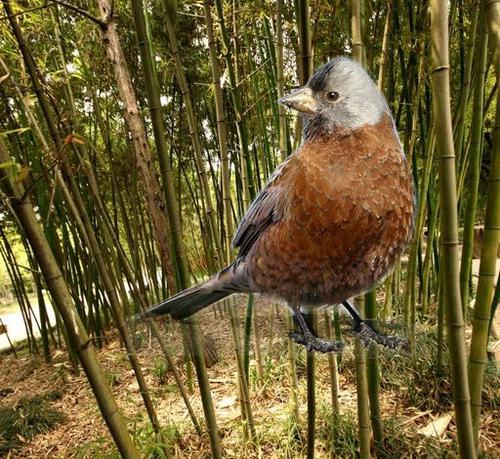
Bird species: Gray_crowned_Rosy_Finch
Bird type: landbird
Background: land